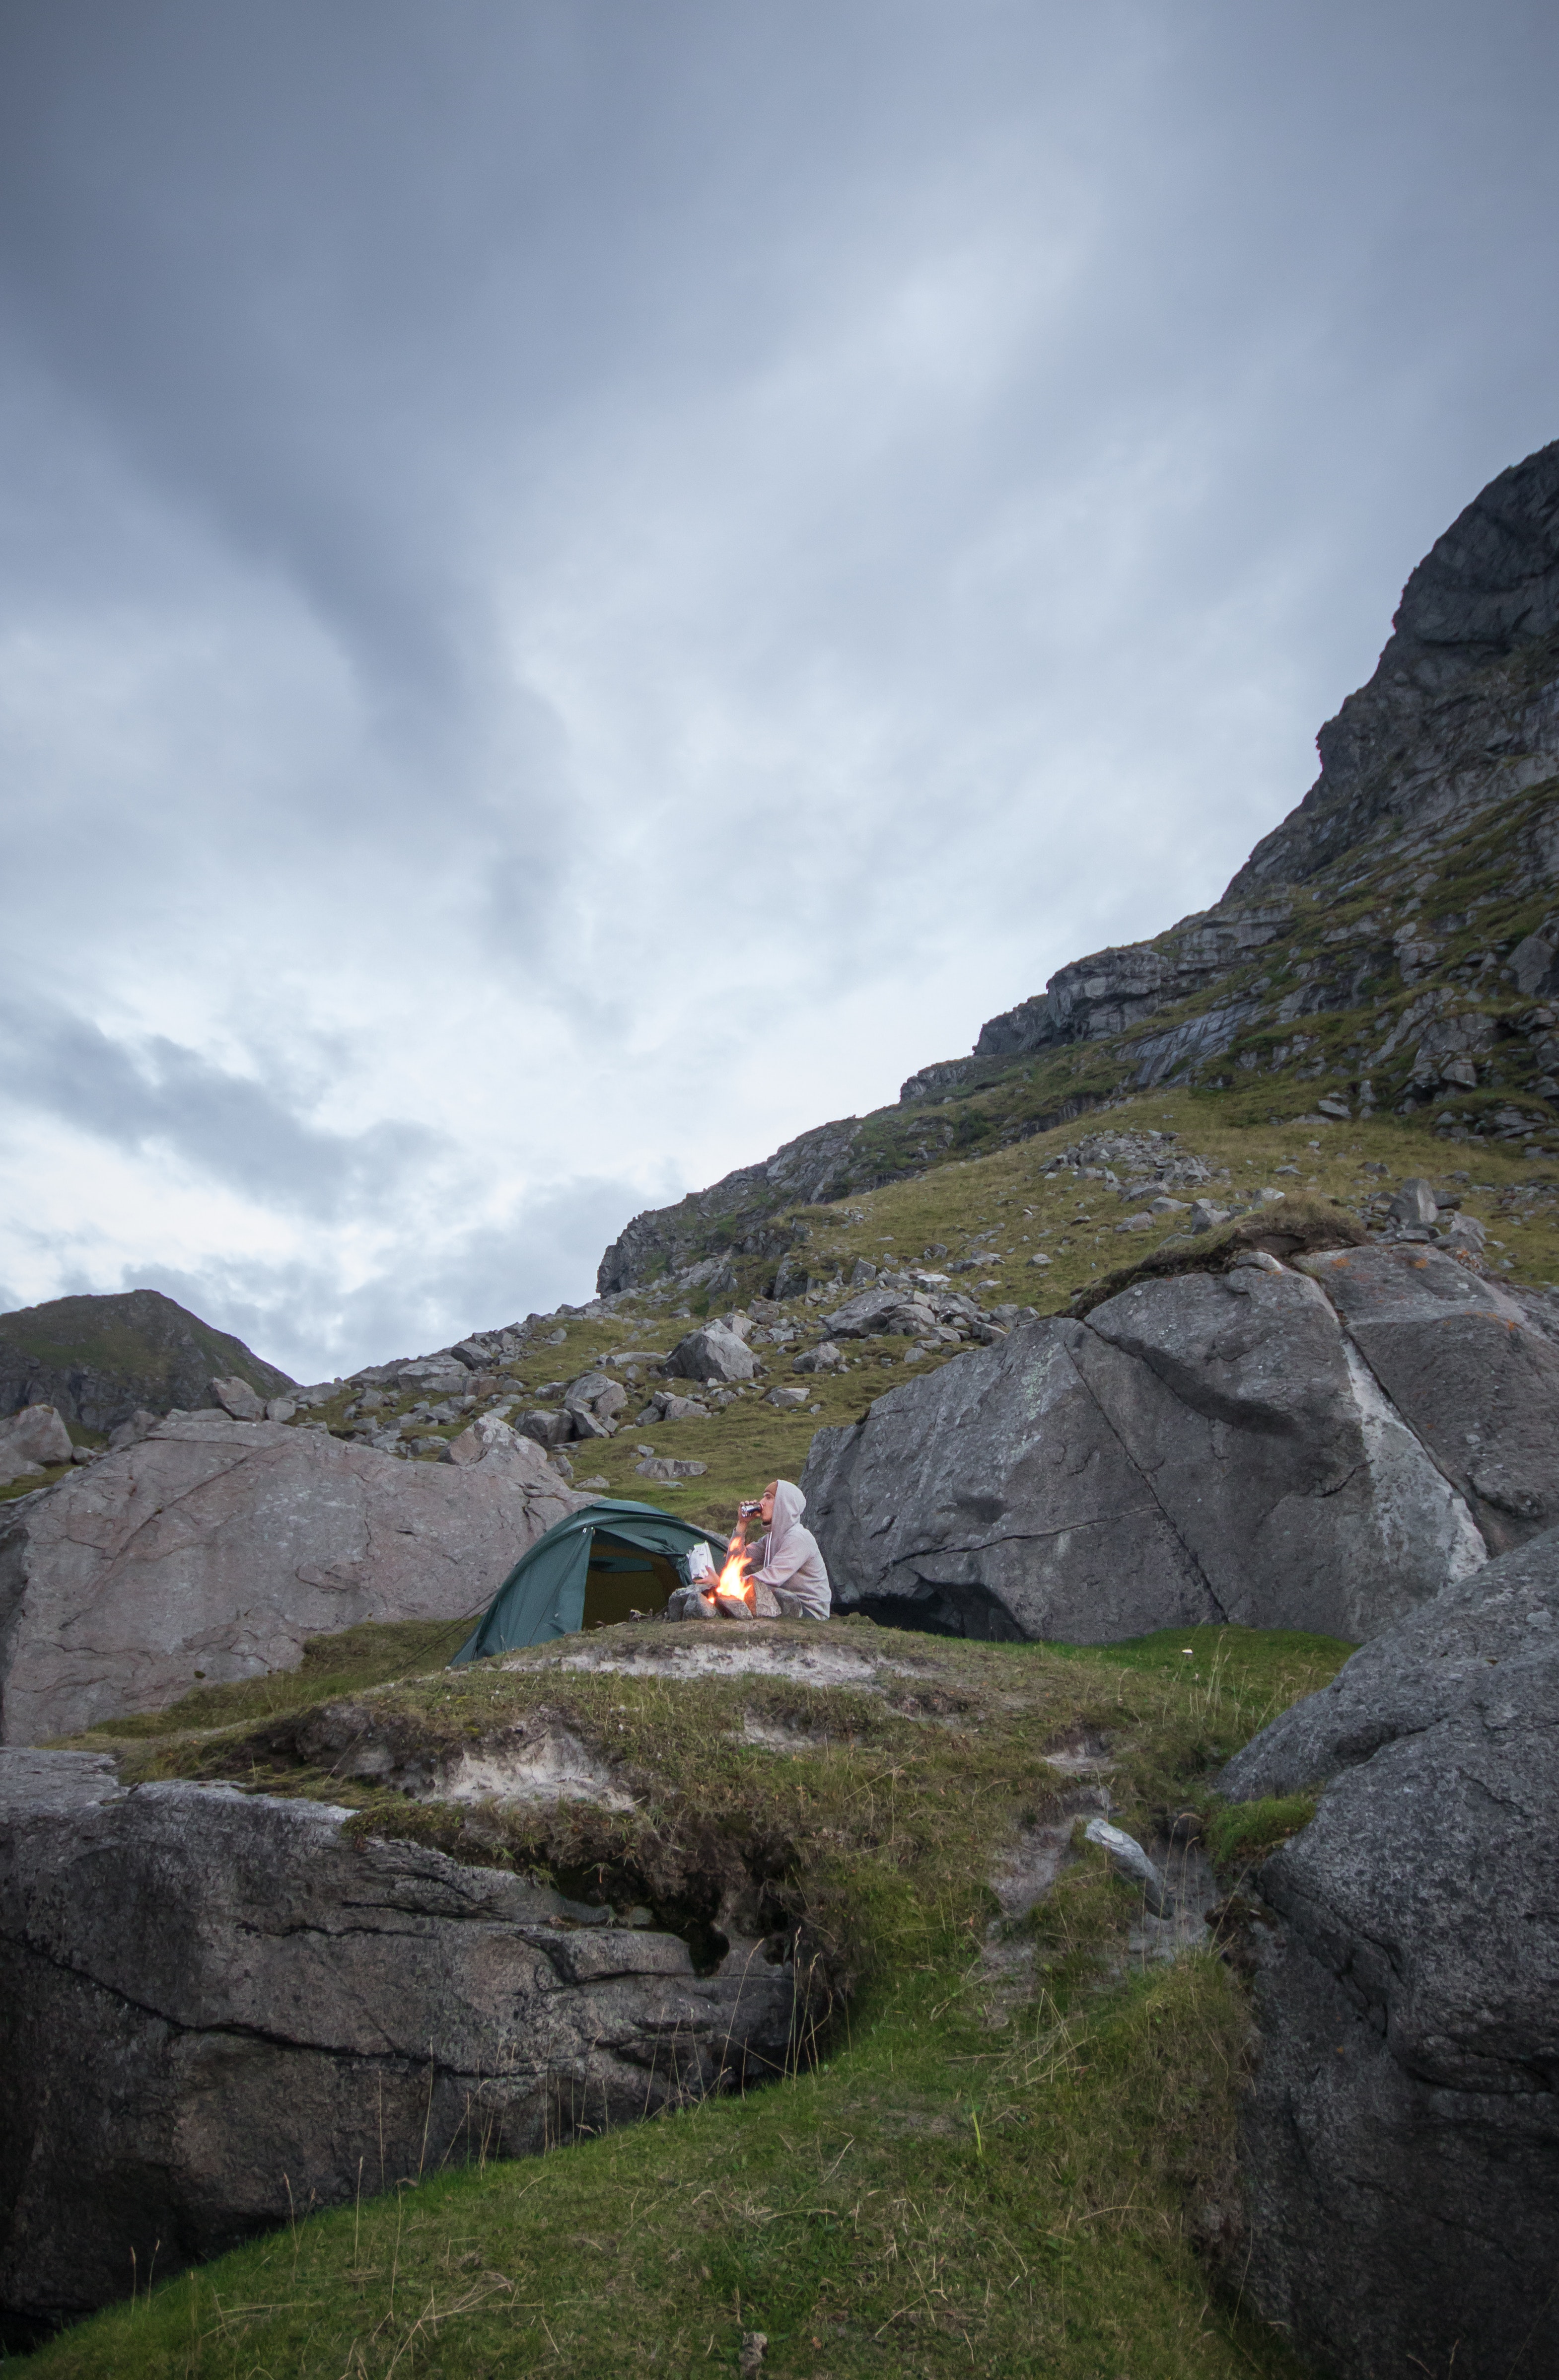
highland, mountainous landforms, fell, mountain, rock, outcrop, bedrock, hill, landscape, ridge, terrain, cliff, mountain range, hill station, klippe, geological phenomenon, formation, fjord, valley